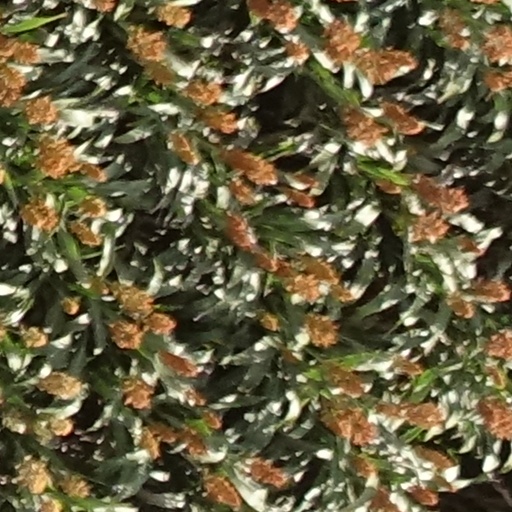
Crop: sorghum